Crime in Mexico

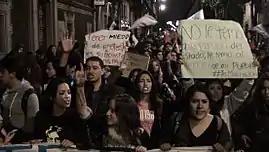
The mass kidnapping of the 43 students in Iguala on September 26, 2014 triggered a nationwide protest

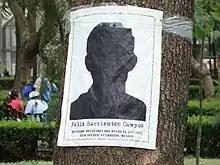
Poster denouncing the forced disappearance of Felix Barrientos Campos, arrested on July 5, 1975 in Acapulco (Guerrero, Mexico) and whose whereabouts are unknown until the date of the poster's placement in 2010. The announcement was placed in the Alameda Central of Mexico City.

The war was characterized by a backlash against the active student movement of the late 1960s which ended in the Tlatelolco massacre at a 1968 student rally in Mexico City.